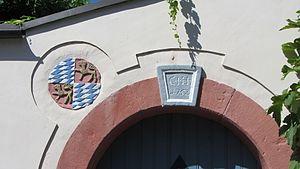
Blason du maire de Leiselheim avec la date de construction
Leiselheim est un faubourg de Worms et se trouve à quelque 4 km au nord-ouest de la ville de Worms. Autrefois le village était purement consacré à l’agriculture. Encore aujourd’hui 40 % de sa surface sont réservés aux vignes. Avec plus de 2 000 habitants, il est devenu surtout une zone résidentielle près de Worms.
Kurpfälzischer Amtshof était la maison du Unterfauth de Leiselheim.